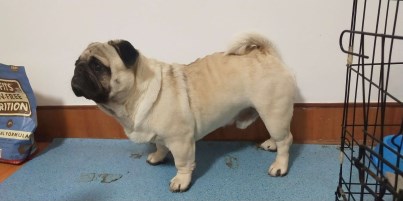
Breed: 798-n000130-pug